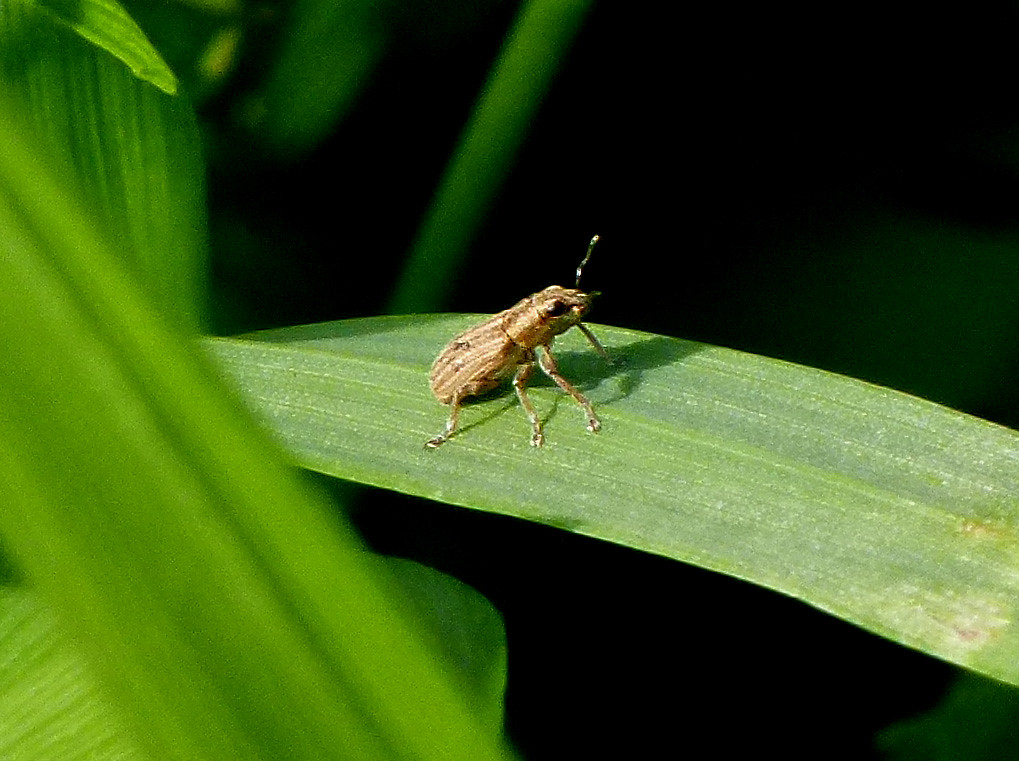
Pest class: pea_leaf_weevil